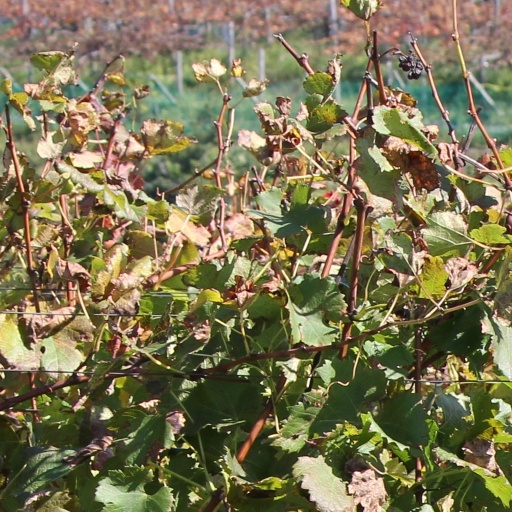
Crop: grape